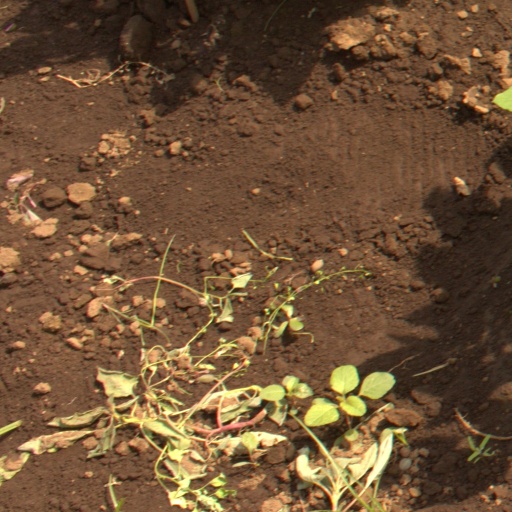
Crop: soybean